Directorate of Fire and Emergency Services, Goa

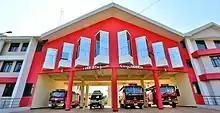
Fire station at Curchorem, 2016

The Directorate of Fire and Emergency Services, Goa is the fire brigade run by the Government of Goa. The department has 17 fire stations throughout Goa, including Bicholim, Canacona, Cuncolim, Curchorem, Kundaim, Mapusa, Margao, Old Goa, Panaji, Pernem, Pilerne, Ponda, Valpoi, Vasco da Gama, and Verna. Several fire stations such as the one in Pernem and Ponda have been stated to be ill-equipped with only two fire tenders at each station.